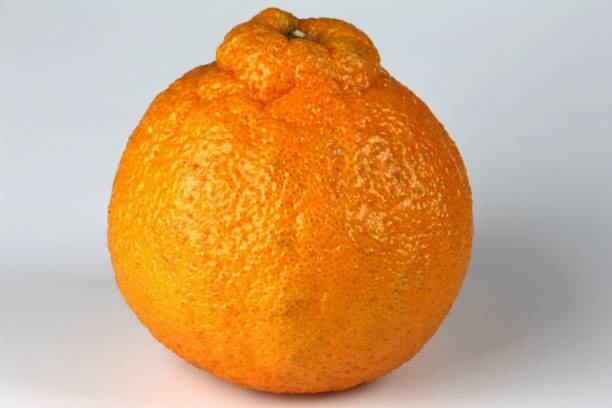
Label: mandarine